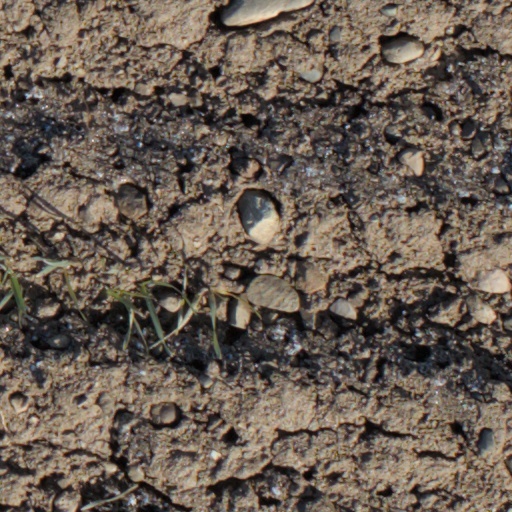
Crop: wheat